Marine isotope stages

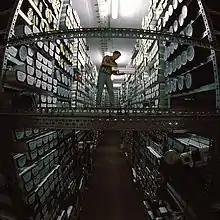
A store of core samples

In 1957 Emiliani moved to the University of Miami to have access to core-drilling ships and equipment, and began to drill in the Caribbean and collect core data. A further important advance came in 1967, when Nicholas Shackleton suggested that the fluctuations over time in the marine isotope ratios that had become evident by then were caused not so much by changes in water temperature, as Emiliani thought, but mainly by changes in the volume of ice-sheets, which when they expanded took up the lighter oxygen-16 isotope in preference to the heavier oxygen-18. The cycles in the isotope ratio were found to correspond to terrestrial evidence of glacials and interglacials. A graph of the entire series of stages then revealed unsuspected advances and retreats of ice and also filled in the details of the stadials and interstadials.